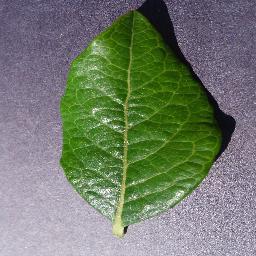
Label: Blueberry___healthy